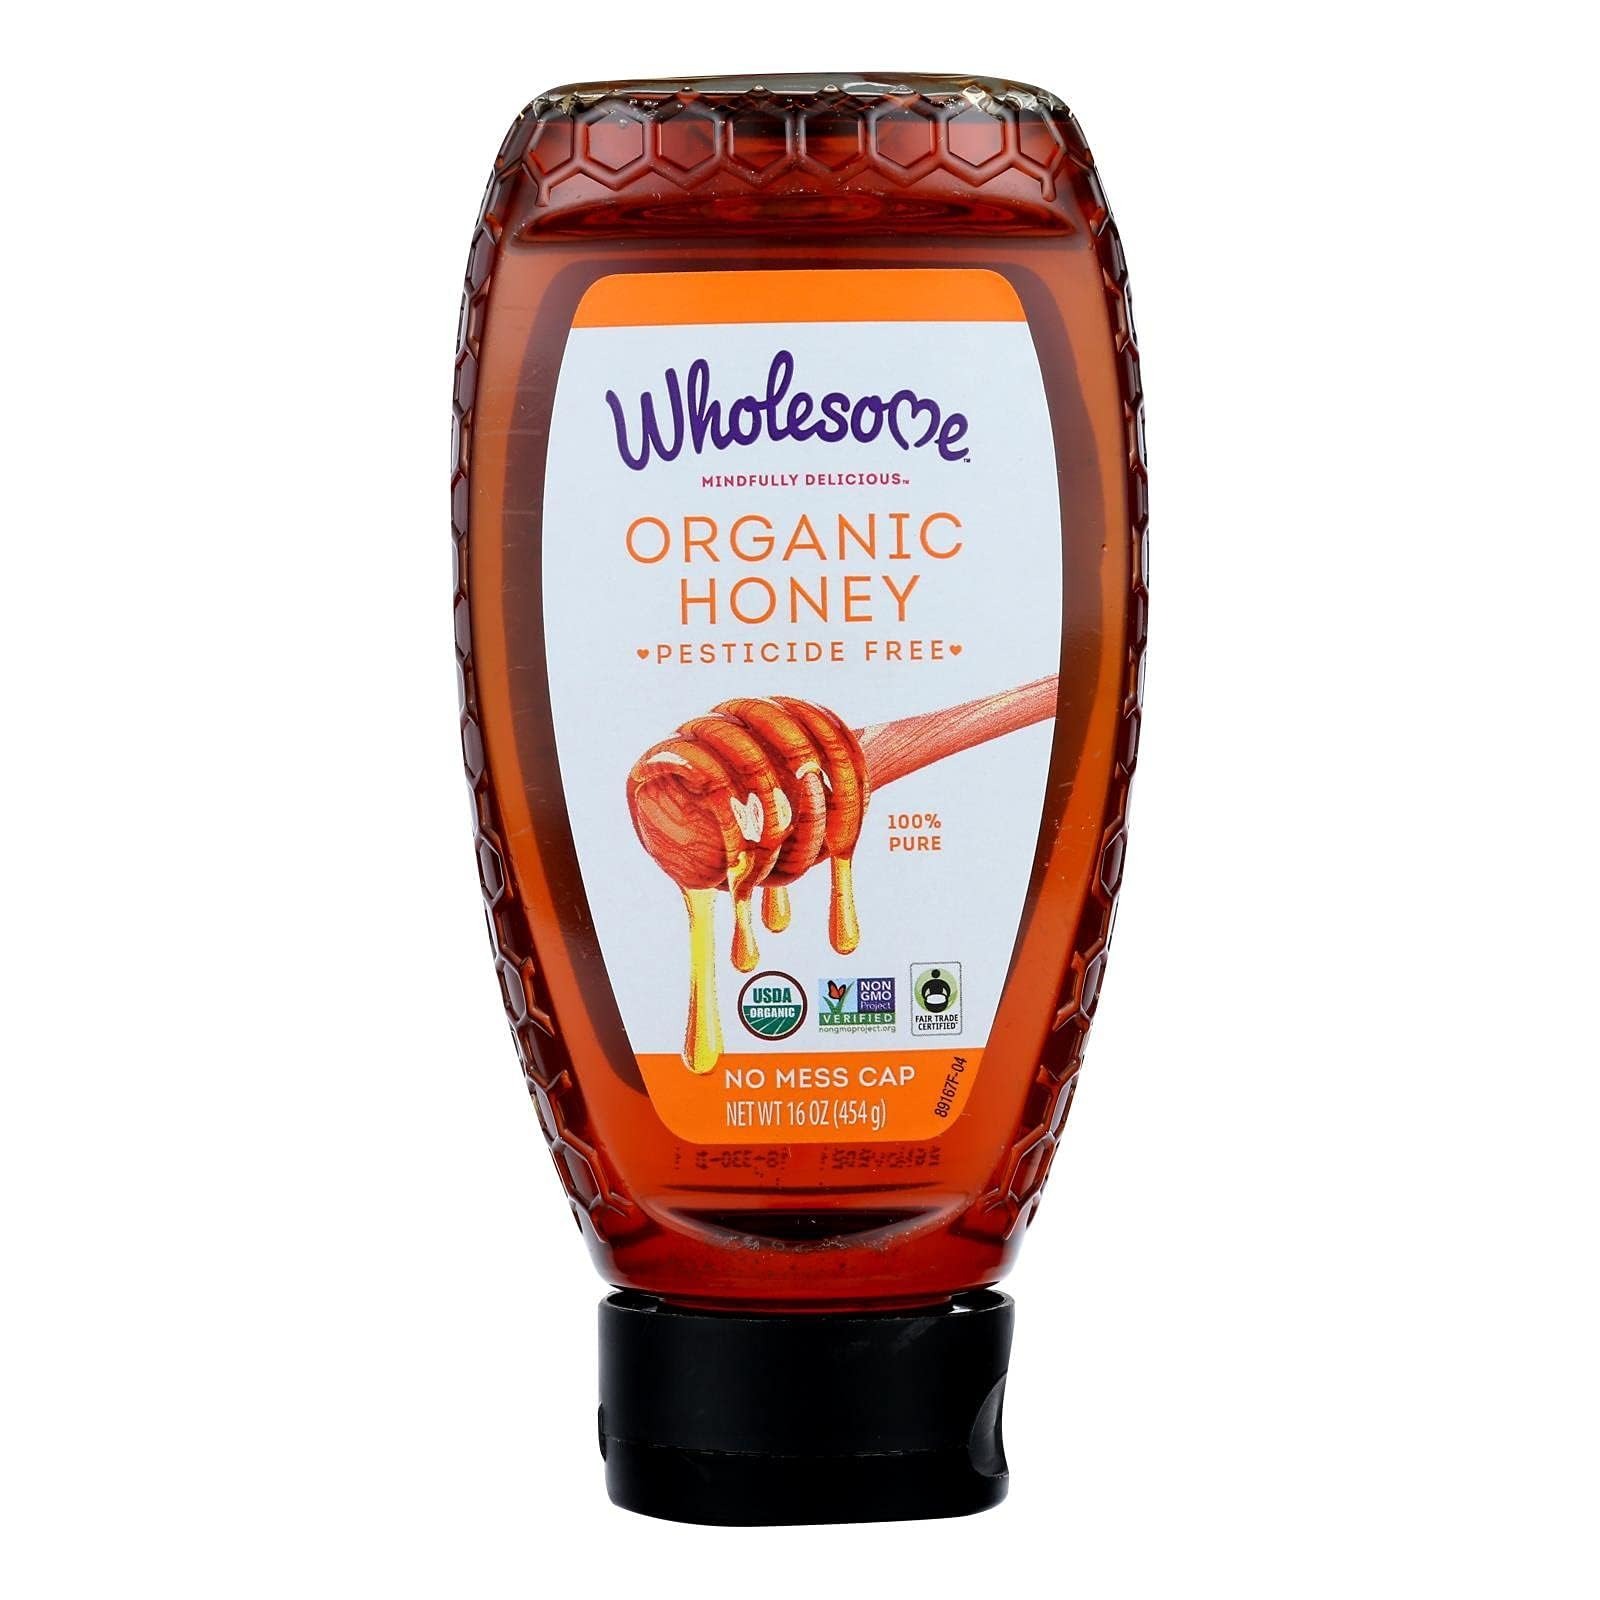
Item Name: Wholesome Sweeteners Honey Frtrd Sqz Bttl Org
Bullet Point 1: 95%+ Organic
Bullet Point 2: Gluten Free
Bullet Point 3: GMO Free
Product Description: Honey as it should bee…. Straight from the hive, Wholesome! Fair Trade Organic Honey is deliciously decadent, with a delightful butterscotch essence. Honeybees make this delightful multi-floral nectar in protected organic hives in Southern Mexico and Brazil. It is perfect for drizzling on warm biscuits, hard cheeses, or Greek yogurt. It easily blends into healthy salad dressings, protein shakes or fruit smoothies. We love it in soothing hot tea and morning coffee too.
Value: 16.0
Unit: Fl Oz

Price: 56.64